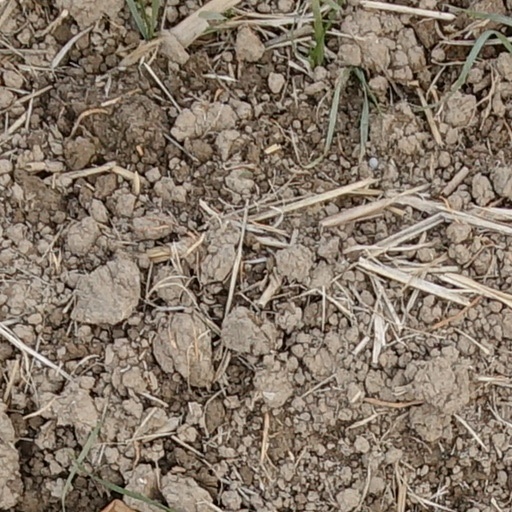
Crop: wheat